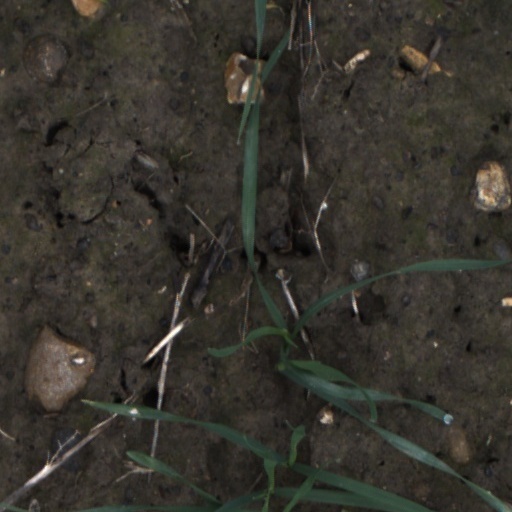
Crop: wheat